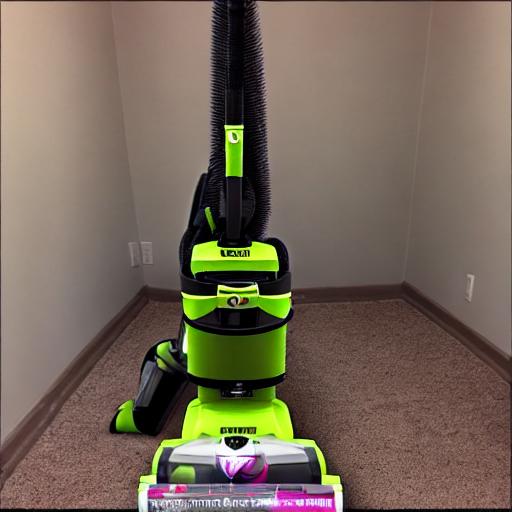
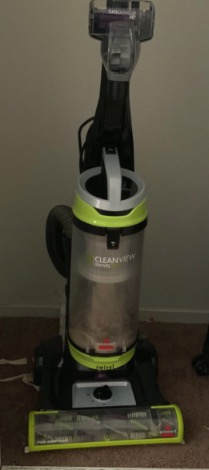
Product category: items_vacuum
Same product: no